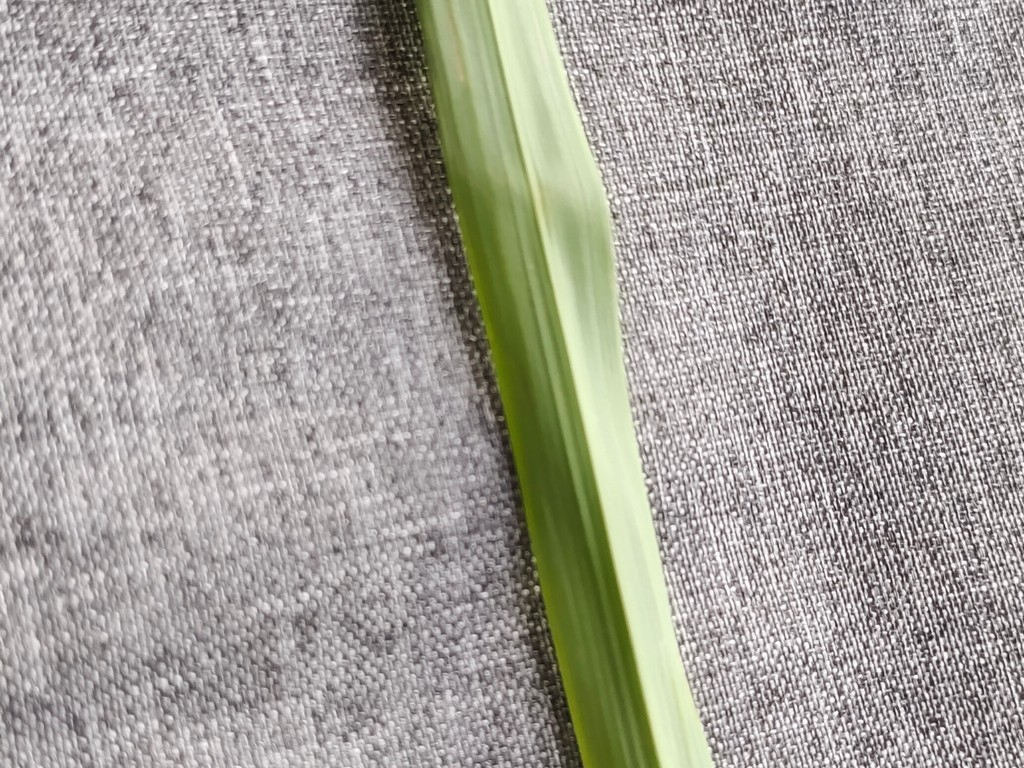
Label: Healthy